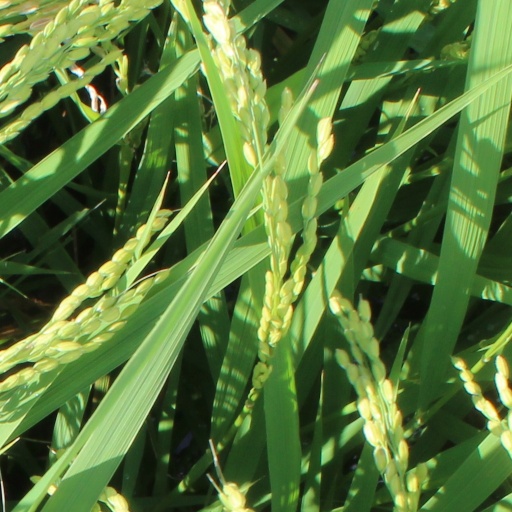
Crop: rice